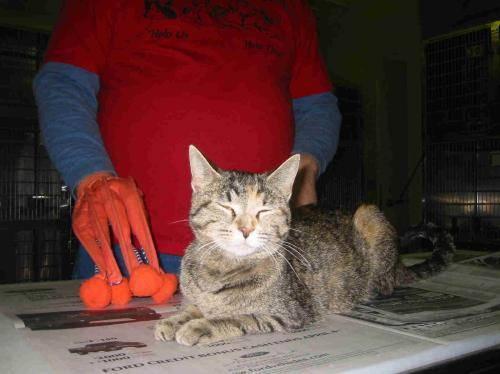
cat